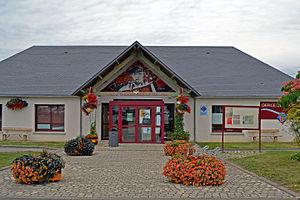
Salle Pierre Jakez Hélias à Pouldreuzic
Pierre Jacques Hélias, dit Pierre-Jakez Hélias, né le 17 février 1914 à Pouldreuzic et mort le 13 août 1995 à Quimper, est un journaliste français, homme de lettres et folkloriste de langues bretonne et française. Il est particulièrement connu pour son livre Le Cheval d'orgueil, adapté au cinéma par Claude Chabrol en 1980.